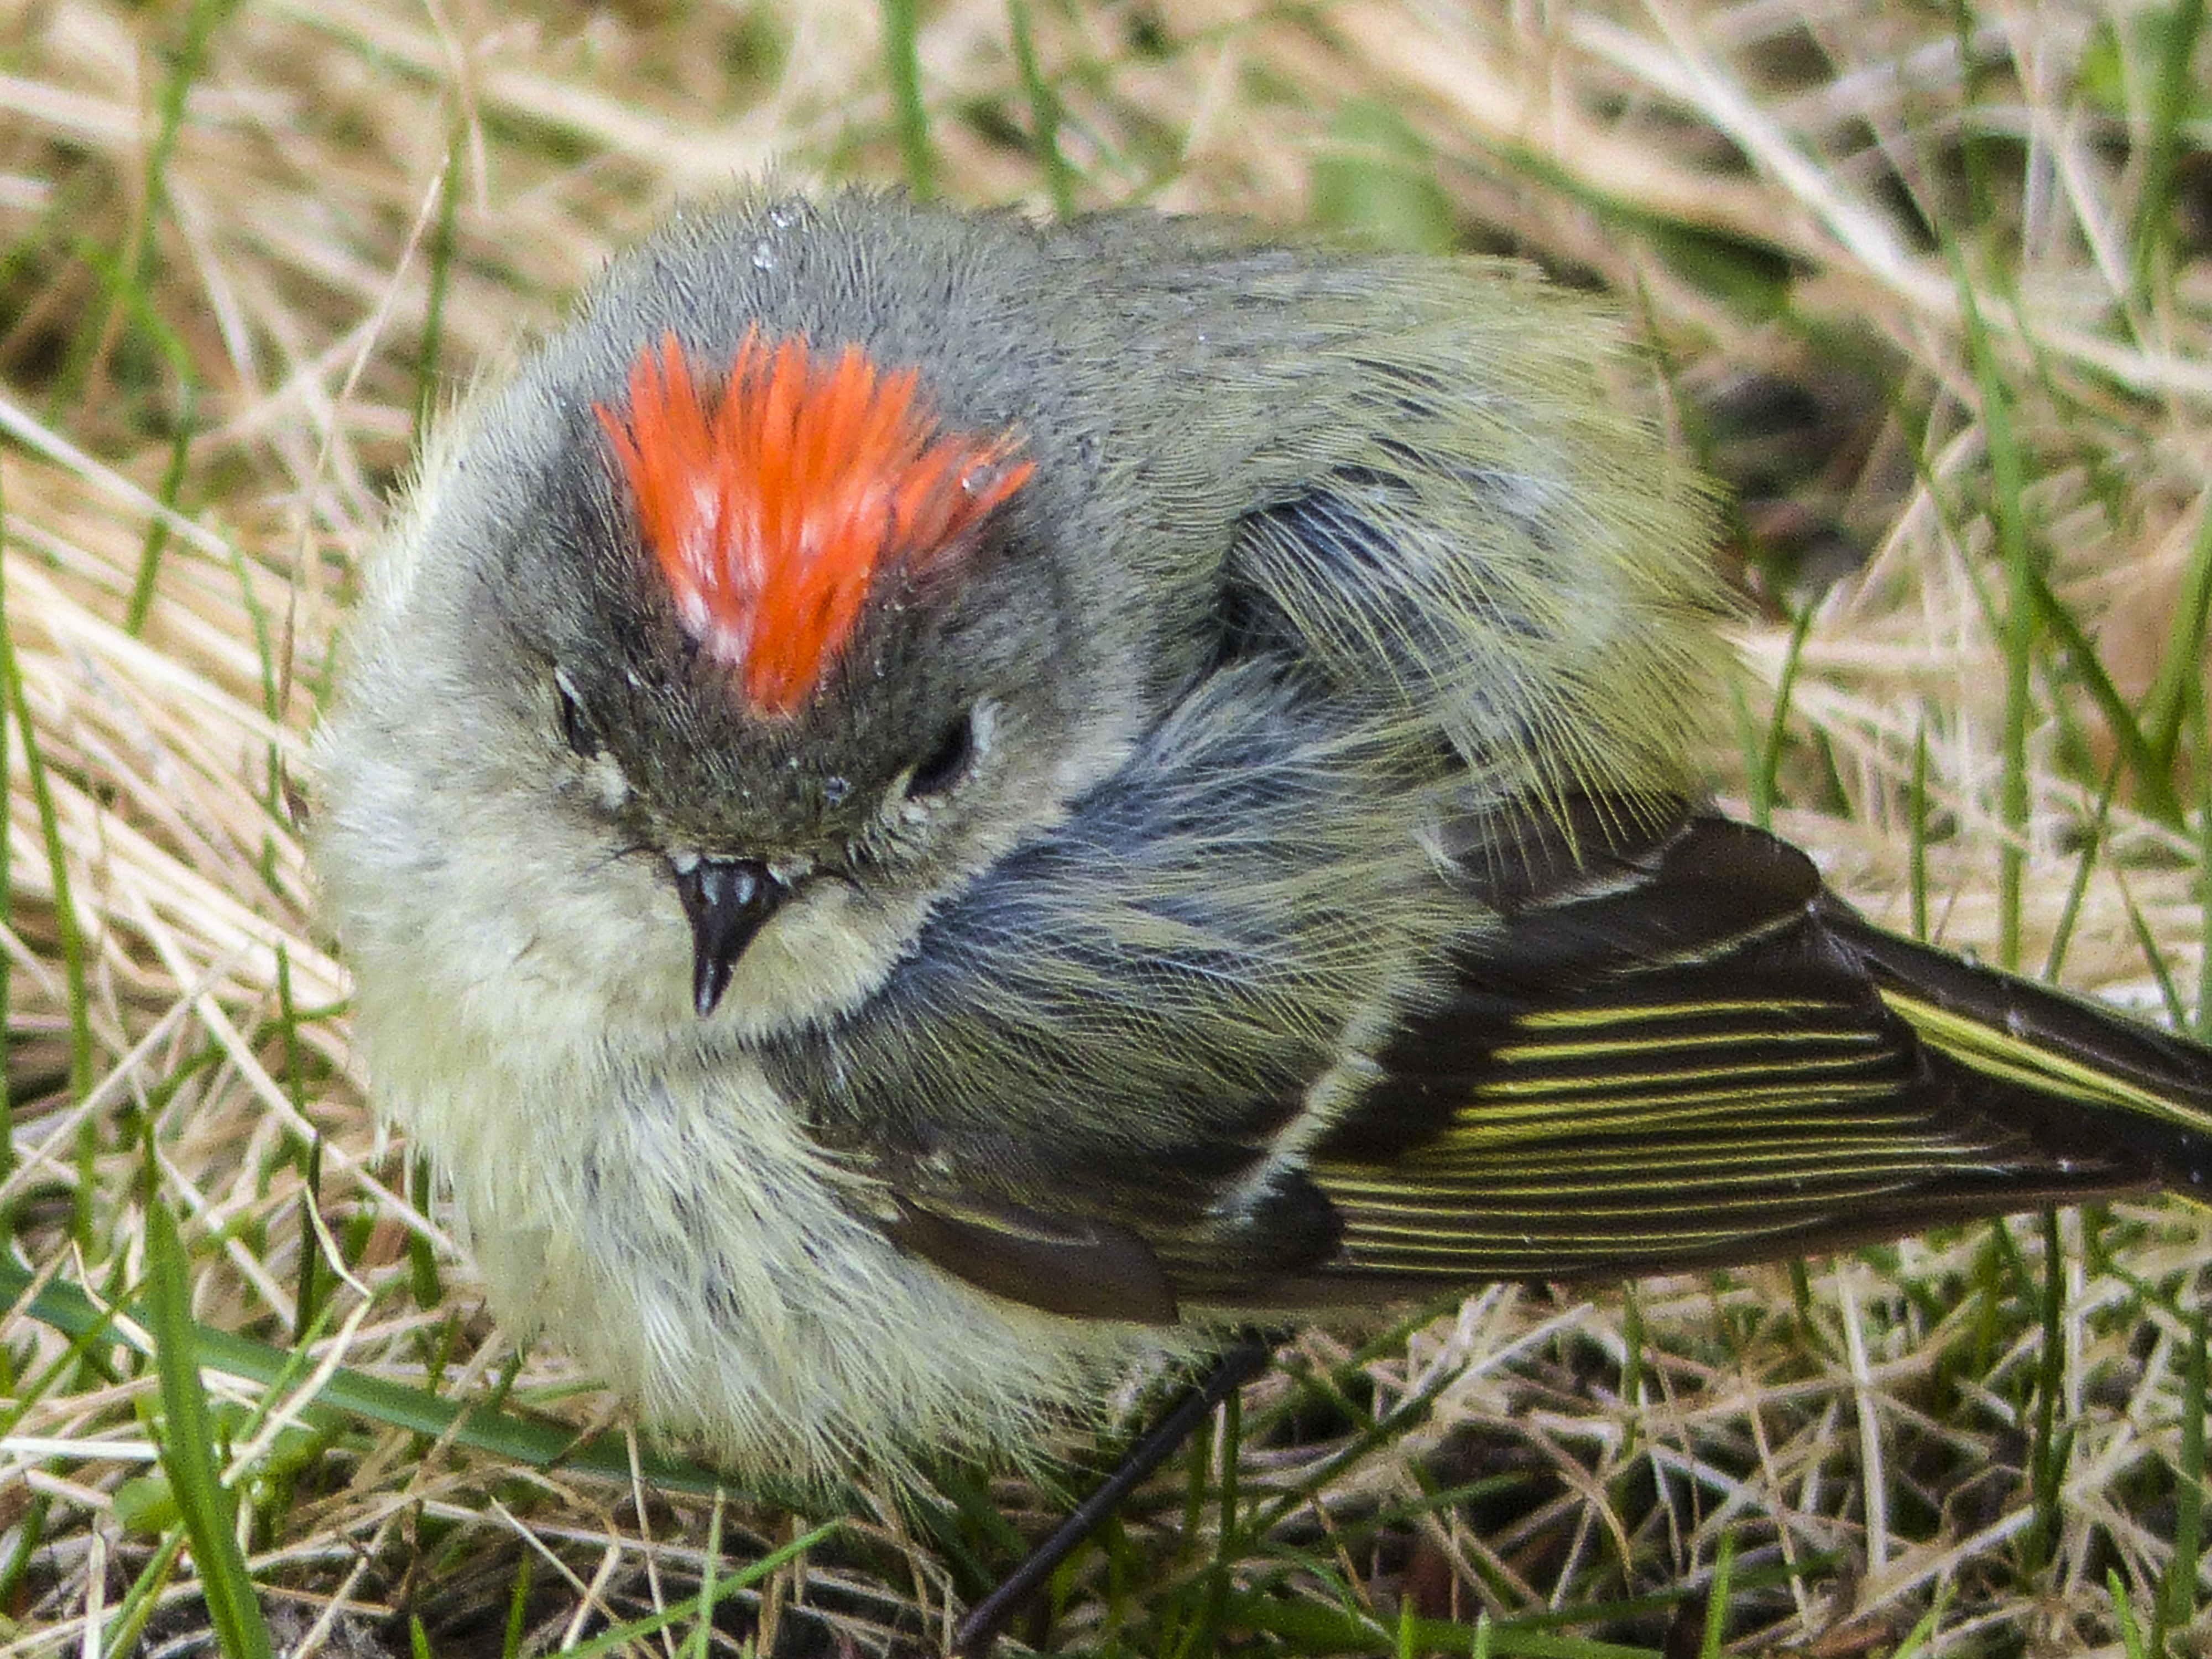
nature, bird, animal, wildlife, beak, fauna, close up, vertebrate, sparrow, feathered, finch, old world flycatcher, perching bird, chipping sparrow, spizella passerina